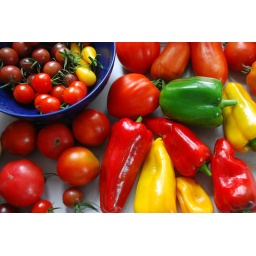
Our kitchen table in September